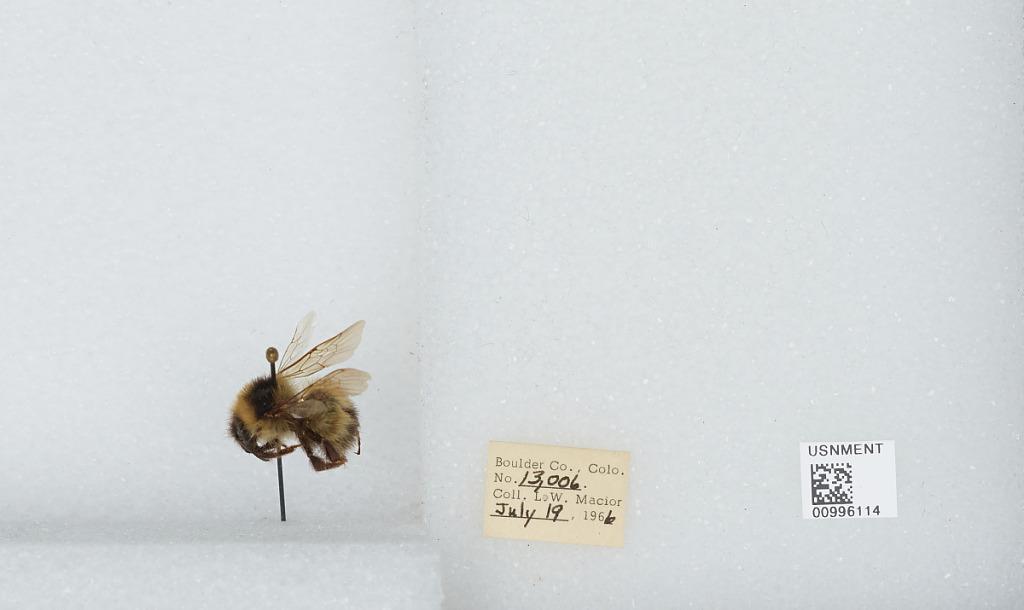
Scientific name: Bombus (Alpinobombus) balteatus Dahlbom
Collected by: L. Macior
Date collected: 1966-7-19
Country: United States
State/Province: Colorado
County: Boulder
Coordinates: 40.0275, -105.252